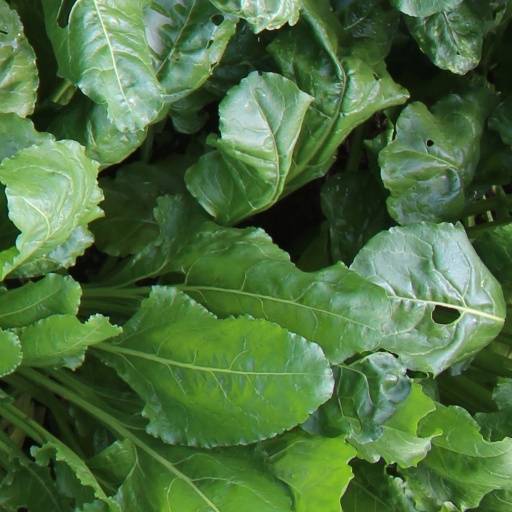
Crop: sugar beet